University of Benin (Nigeria)

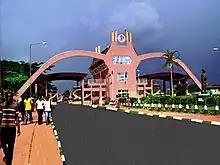
University main gate, Ugbowo Campus

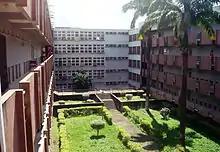
Faculty of Management Science, University of Benin

The University of Benin was established in 1970, initially starting as an Institute of Technology. It was officially recognized as a full-fledged university and accredited by the National Universities Commission (NUC) on 1 July 1971.